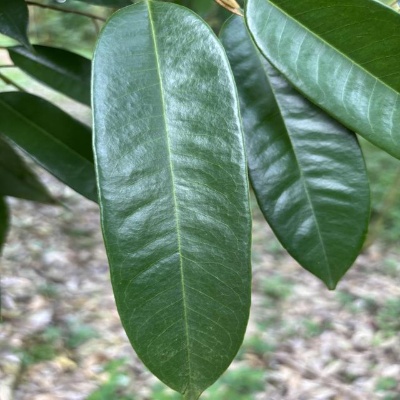
Label: Leaf_Healthy